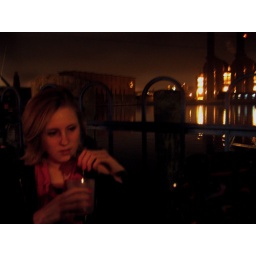
tiffany, my brother's friend, at a bar on the water in providence during my recent trip home.